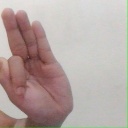
अक्षर: फ